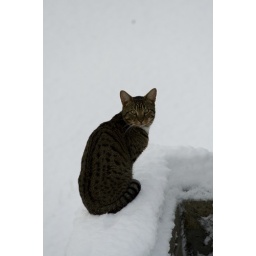
local cat watching the two foxes playing in the field